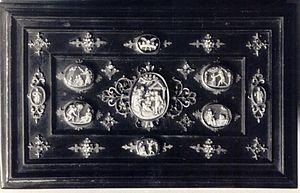
Cette page concerne l'année 1518 du calendrier julien.